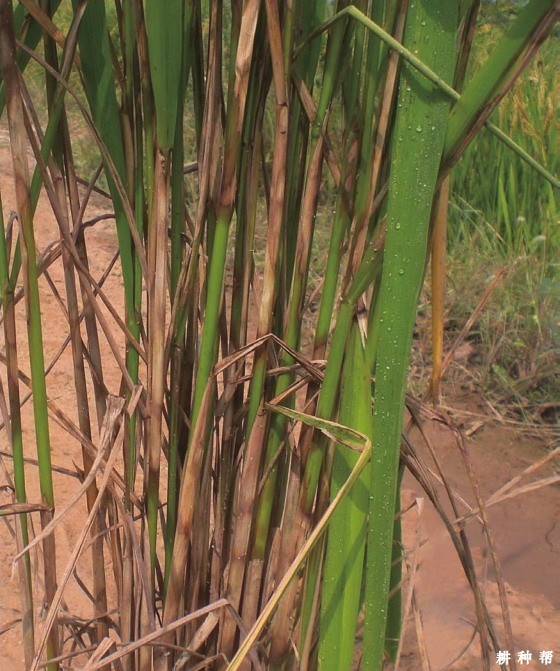
Plant: Ginger
Disease: ginger sheath blight